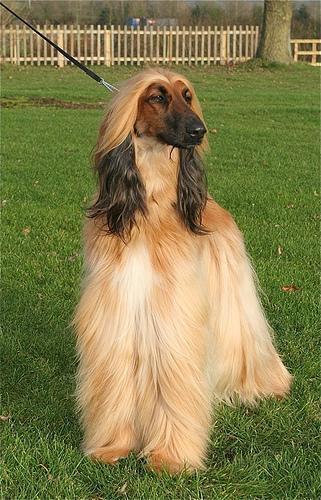
Afghan_hound